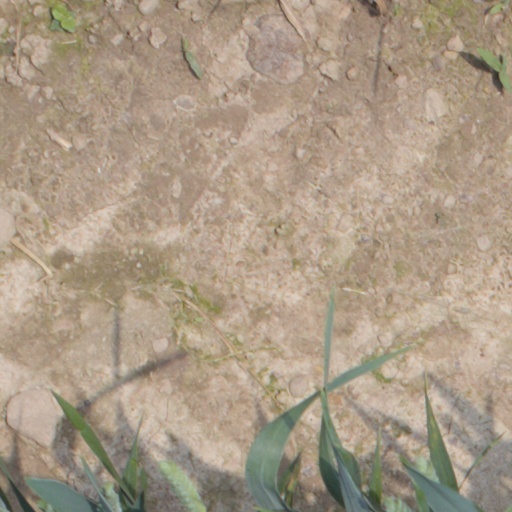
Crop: wheat